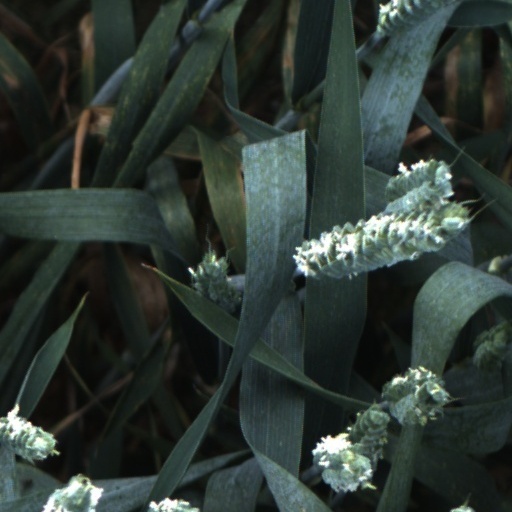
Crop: wheat